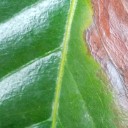
Label: Phoma